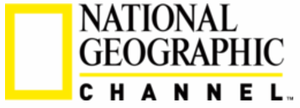
National Geographic est une chaîne de télévision distribuée par Fox Networks Group France et diffuse essentiellement des documentaires portant sur l'histoire, les sciences, la culture et les grandes énigmes du monde. Elle est la version française de la chaîne américaine National Geographic Channel.
National Geographic, anciennement National Geographic Channel, est une chaîne de télévision canadienne spécialisée de catégorie B en langue anglaise qui diffuse essentiellement des documentaires sur la nature et sur la science, mais également sur la culture et l'histoire. Elle appartient à Corus Entertainment et National Geographic Society. C'est une chaîne déclinée de la chaîne éponyme.